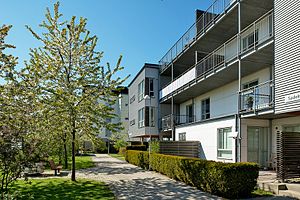
Annestad
Flerfamiliehuse i Annestad.
Annestad er et område i den østlige del af Bunkeflostrand i Skåne. Området ligger syd for Yttre Ringvägen og kalkbruddet i Linhamn, beliggende tæt på Øresundsbroen.